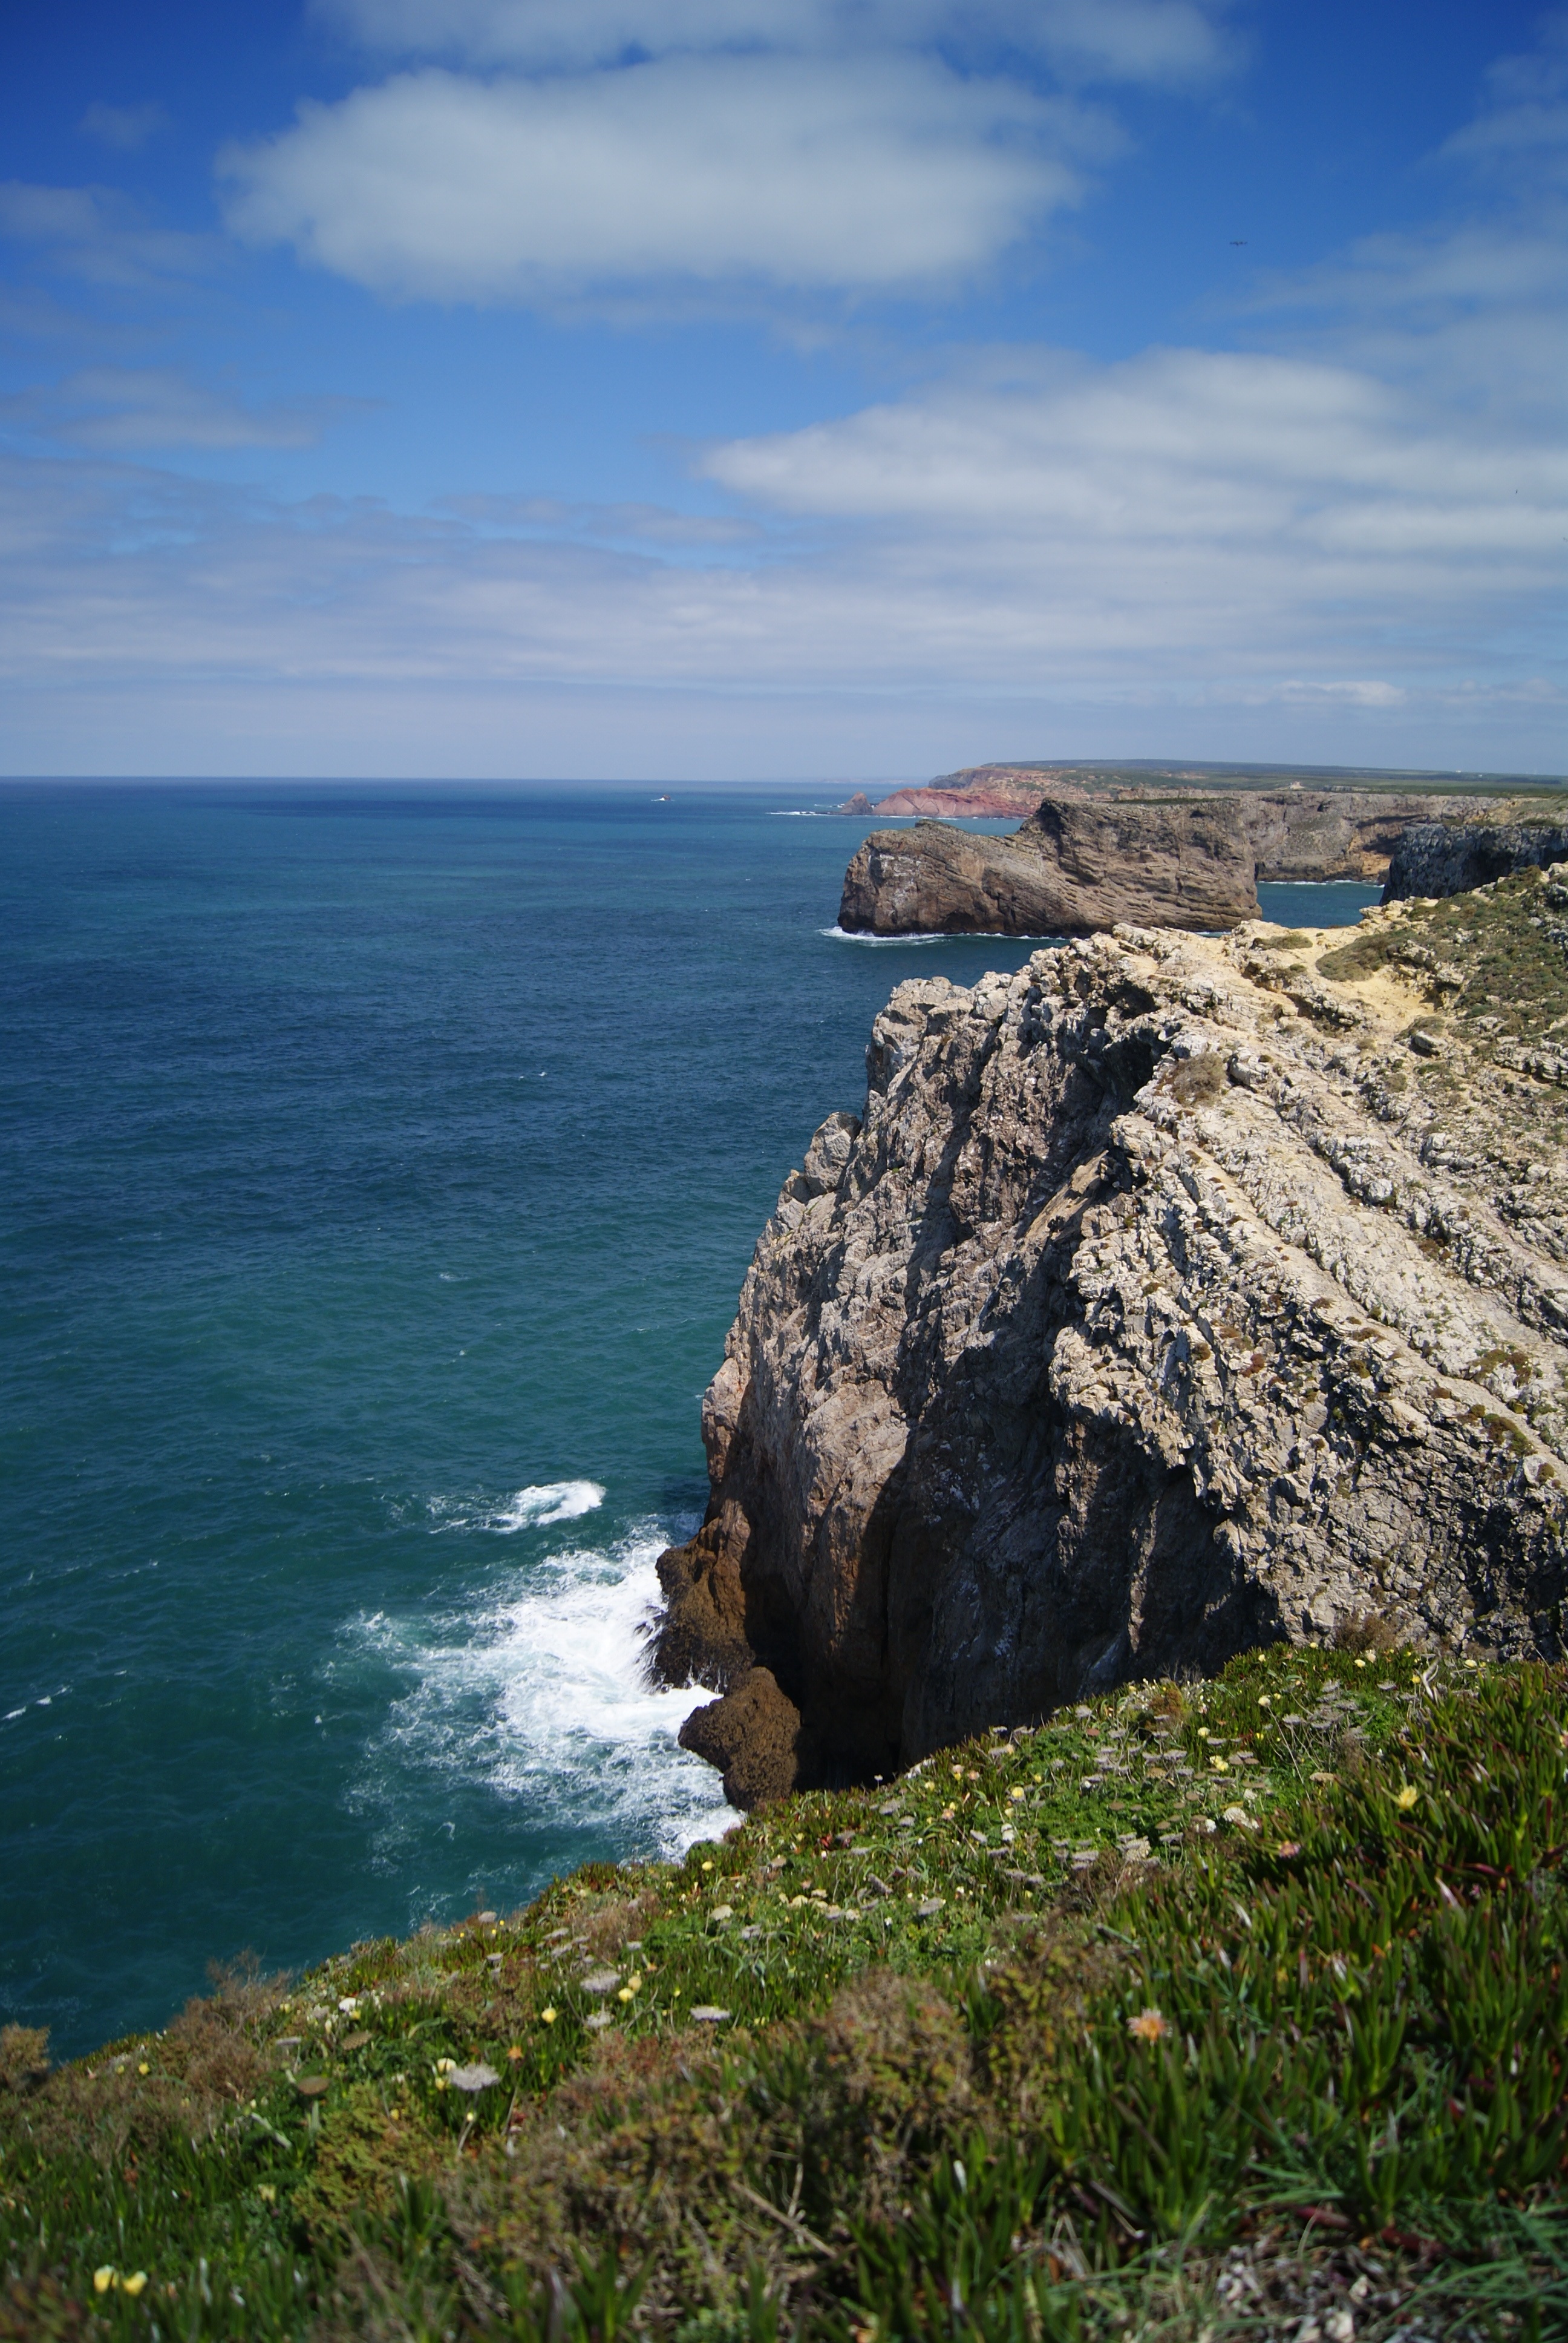
beach, landscape, sea, coast, rock, ocean, horizon, mountain, shore, wave, cliff, cove, tower, bay, stack, tourism, terrain, material, body of water, geology, portugal, algarve, cape, landform, algarve west coast, geographical feature